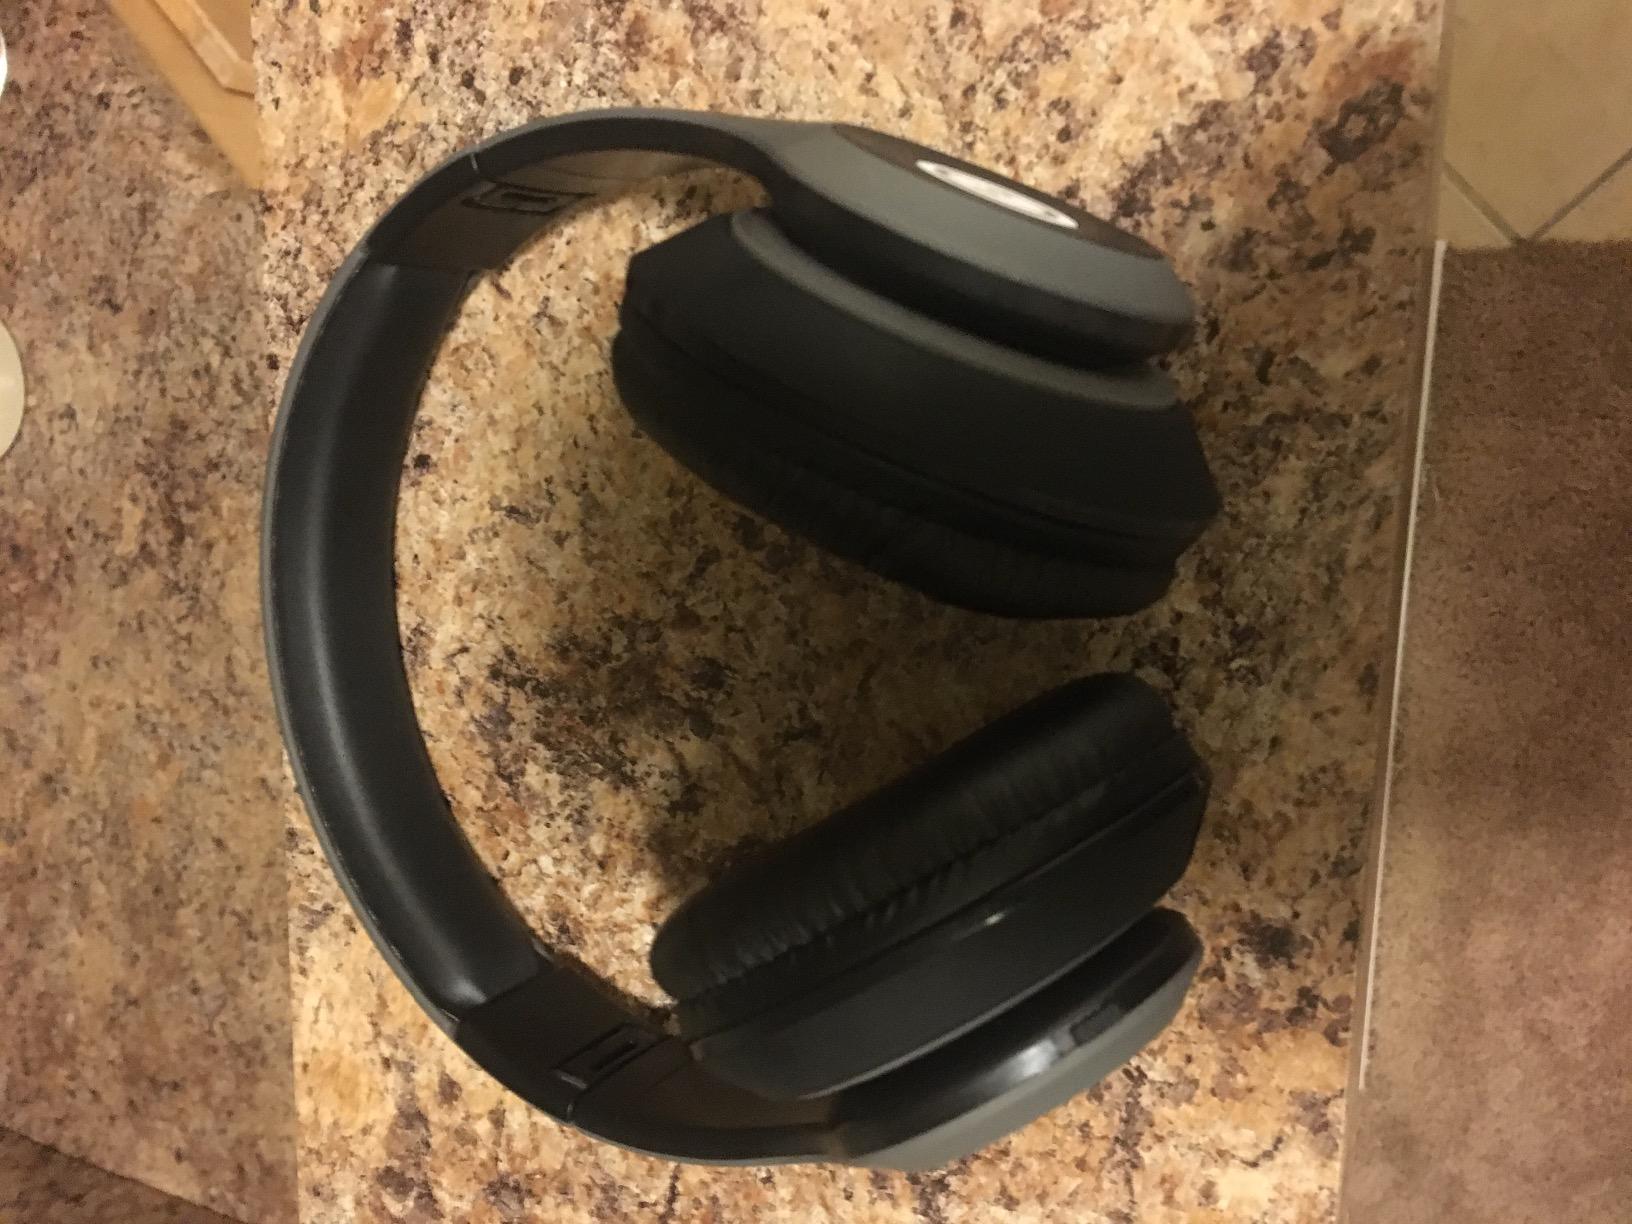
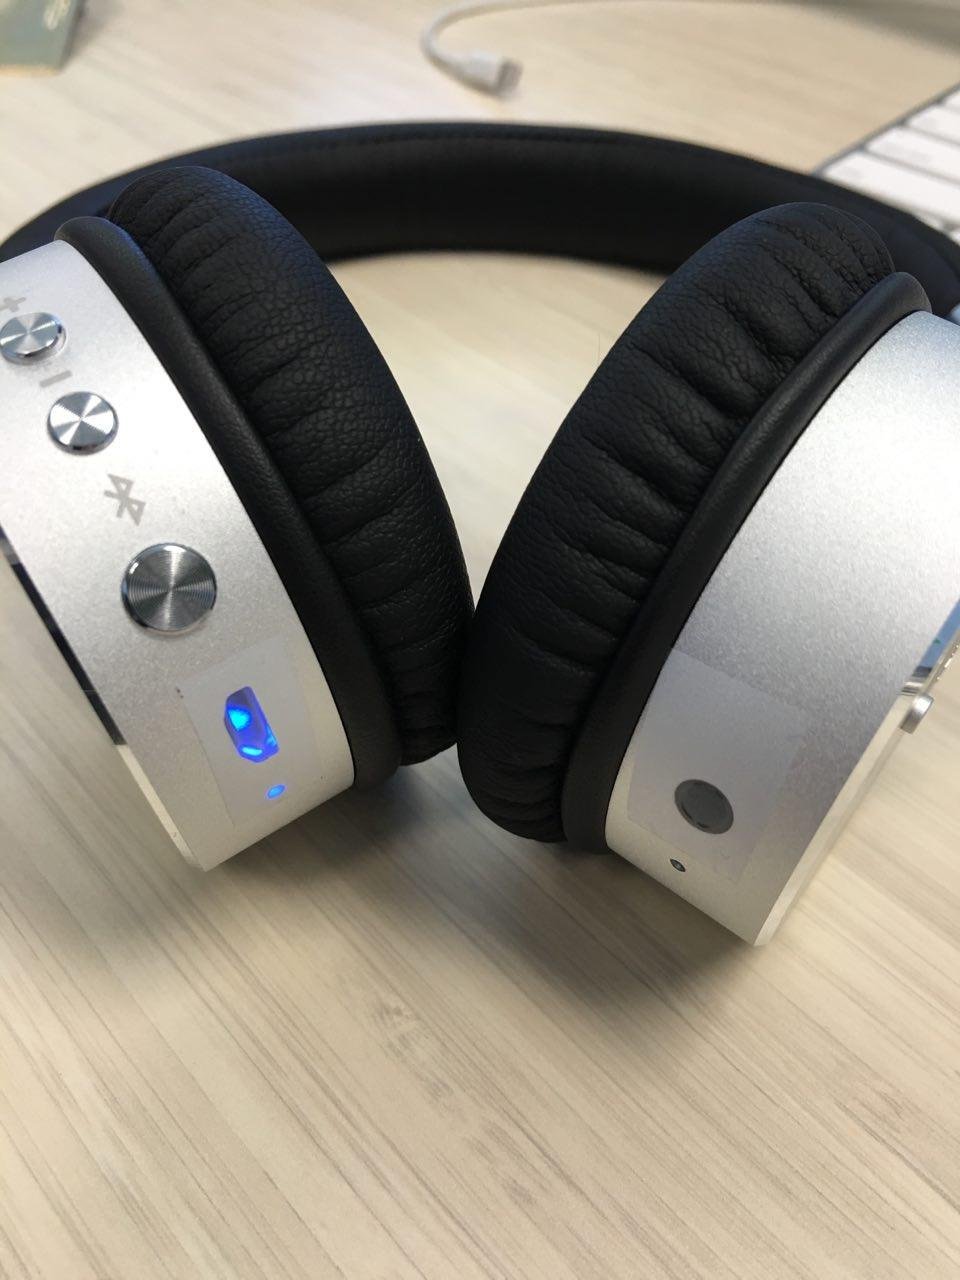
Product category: headphones
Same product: no